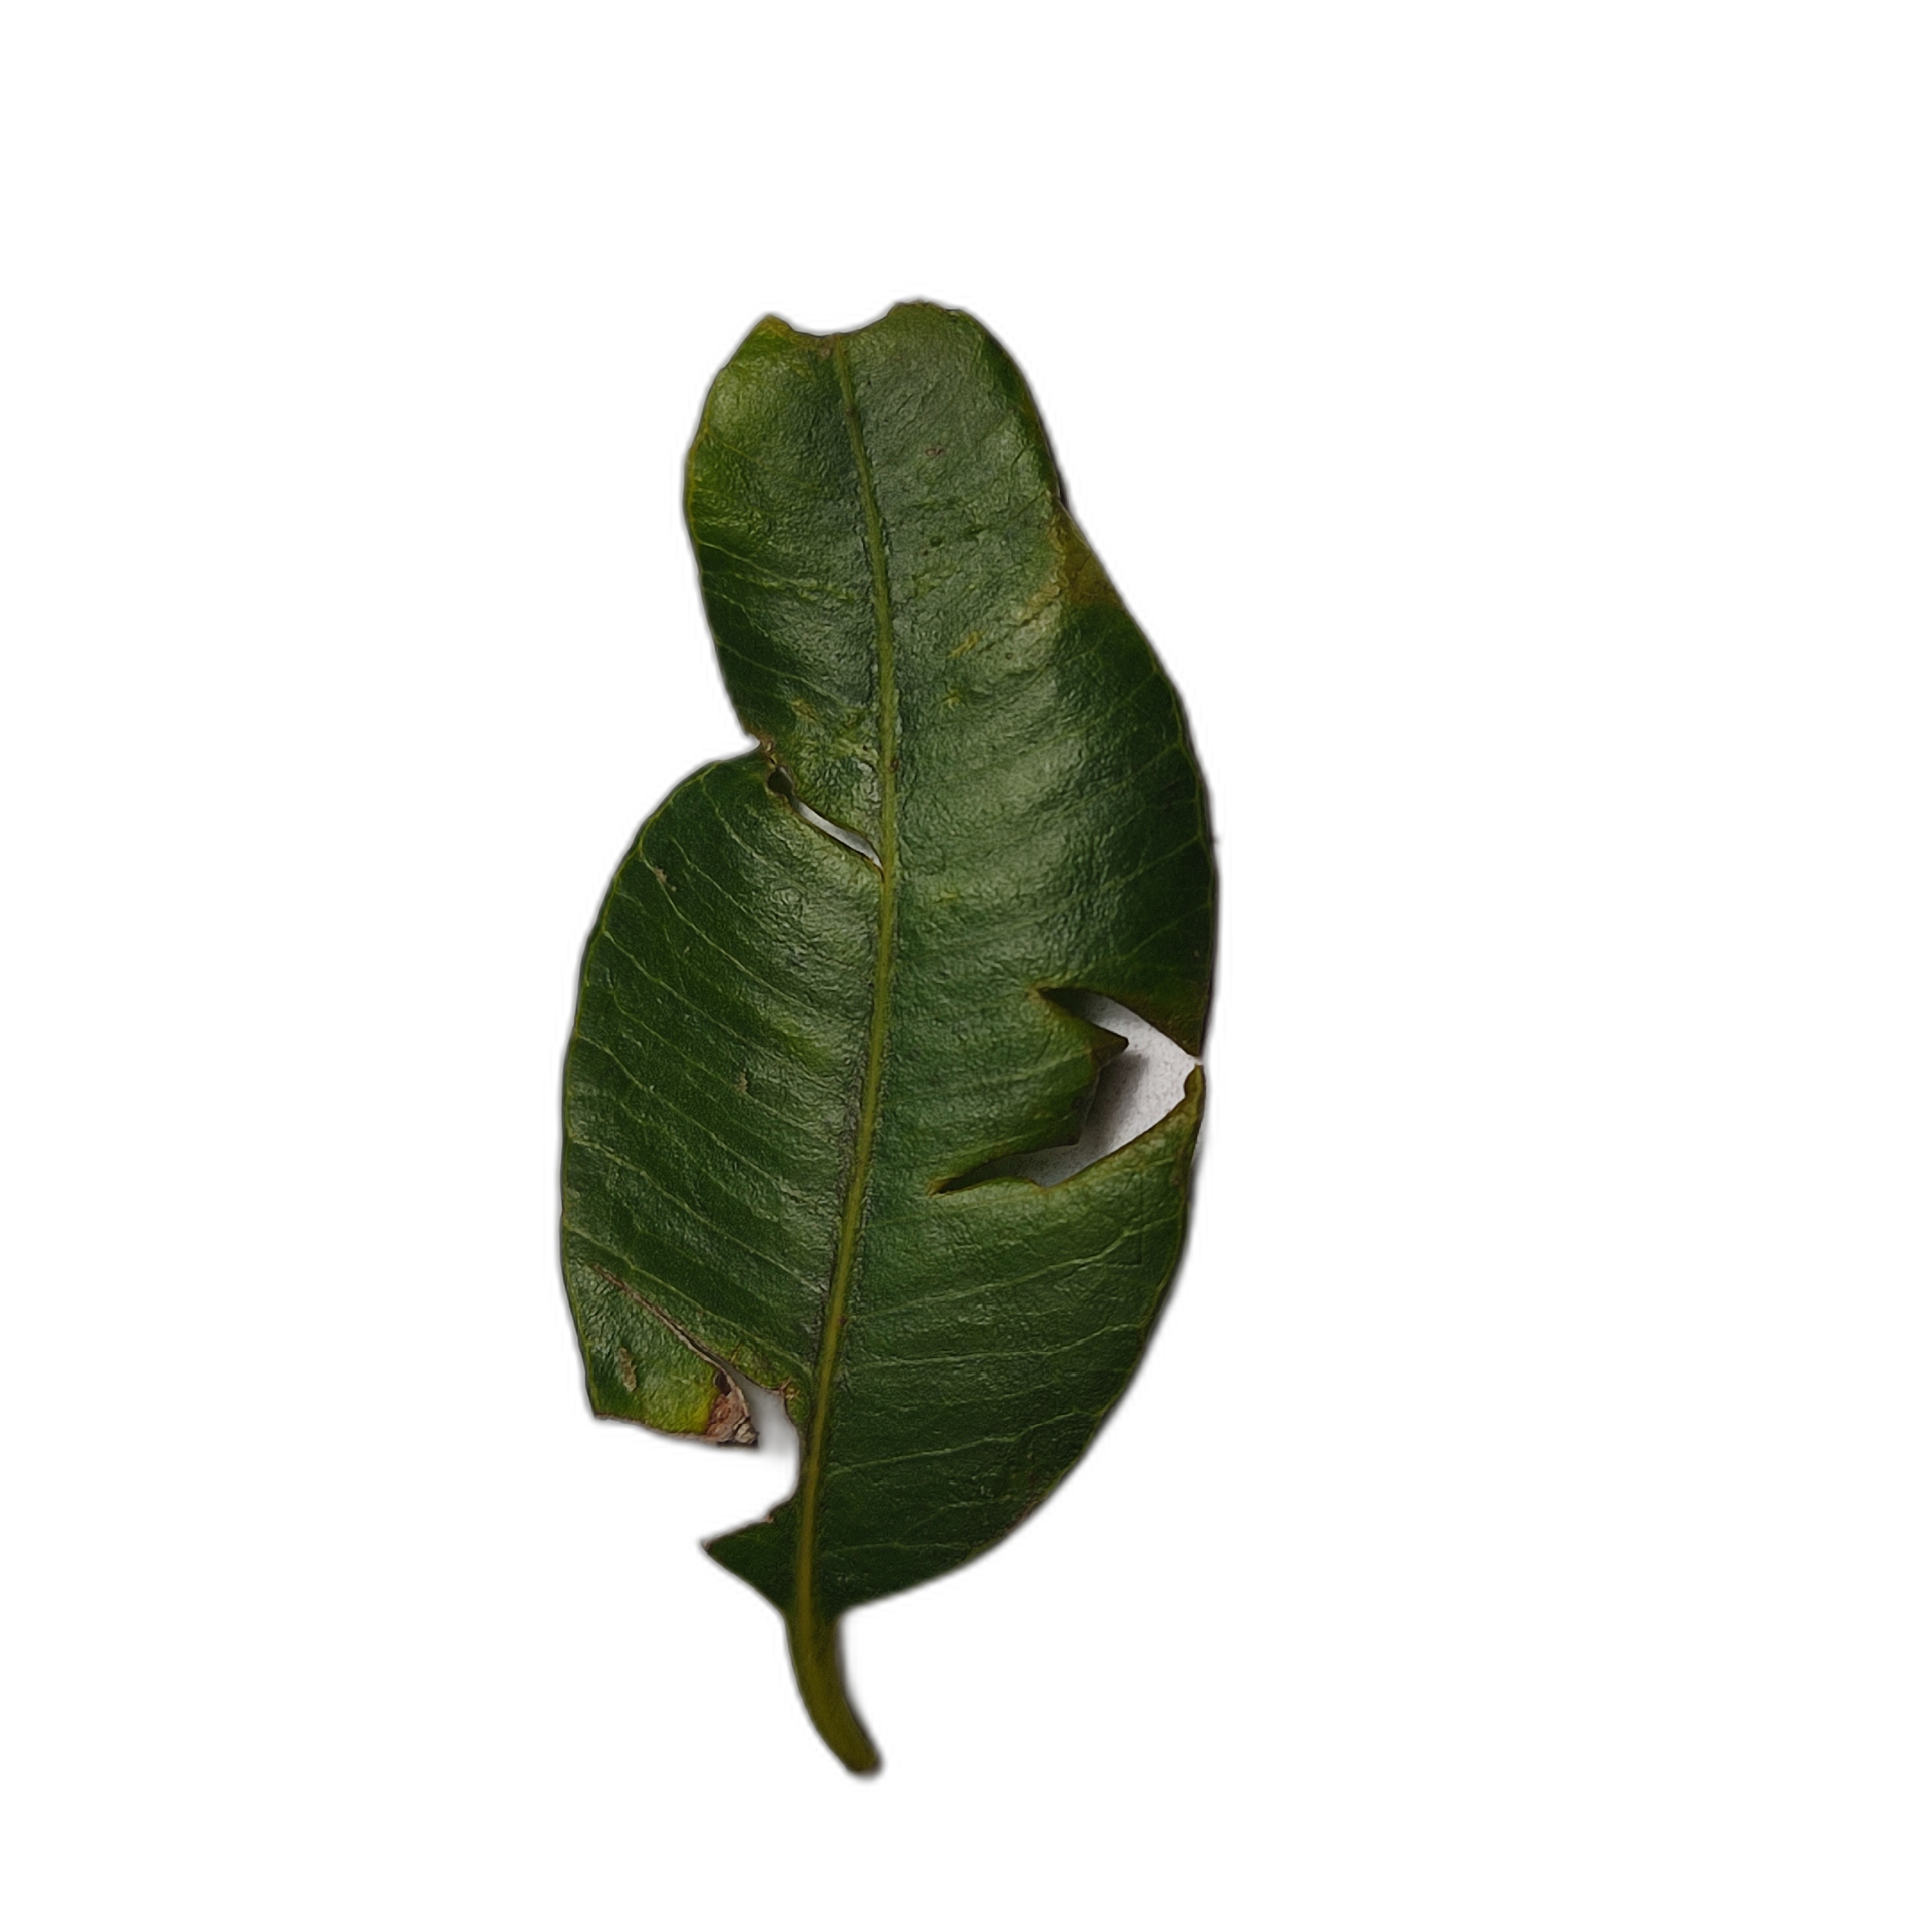
Label: not_healthy